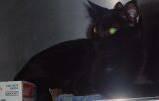
cat